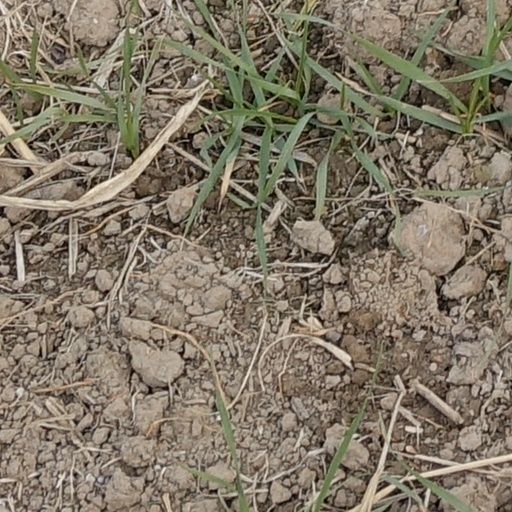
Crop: wheat